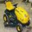
Label: lawn_mower